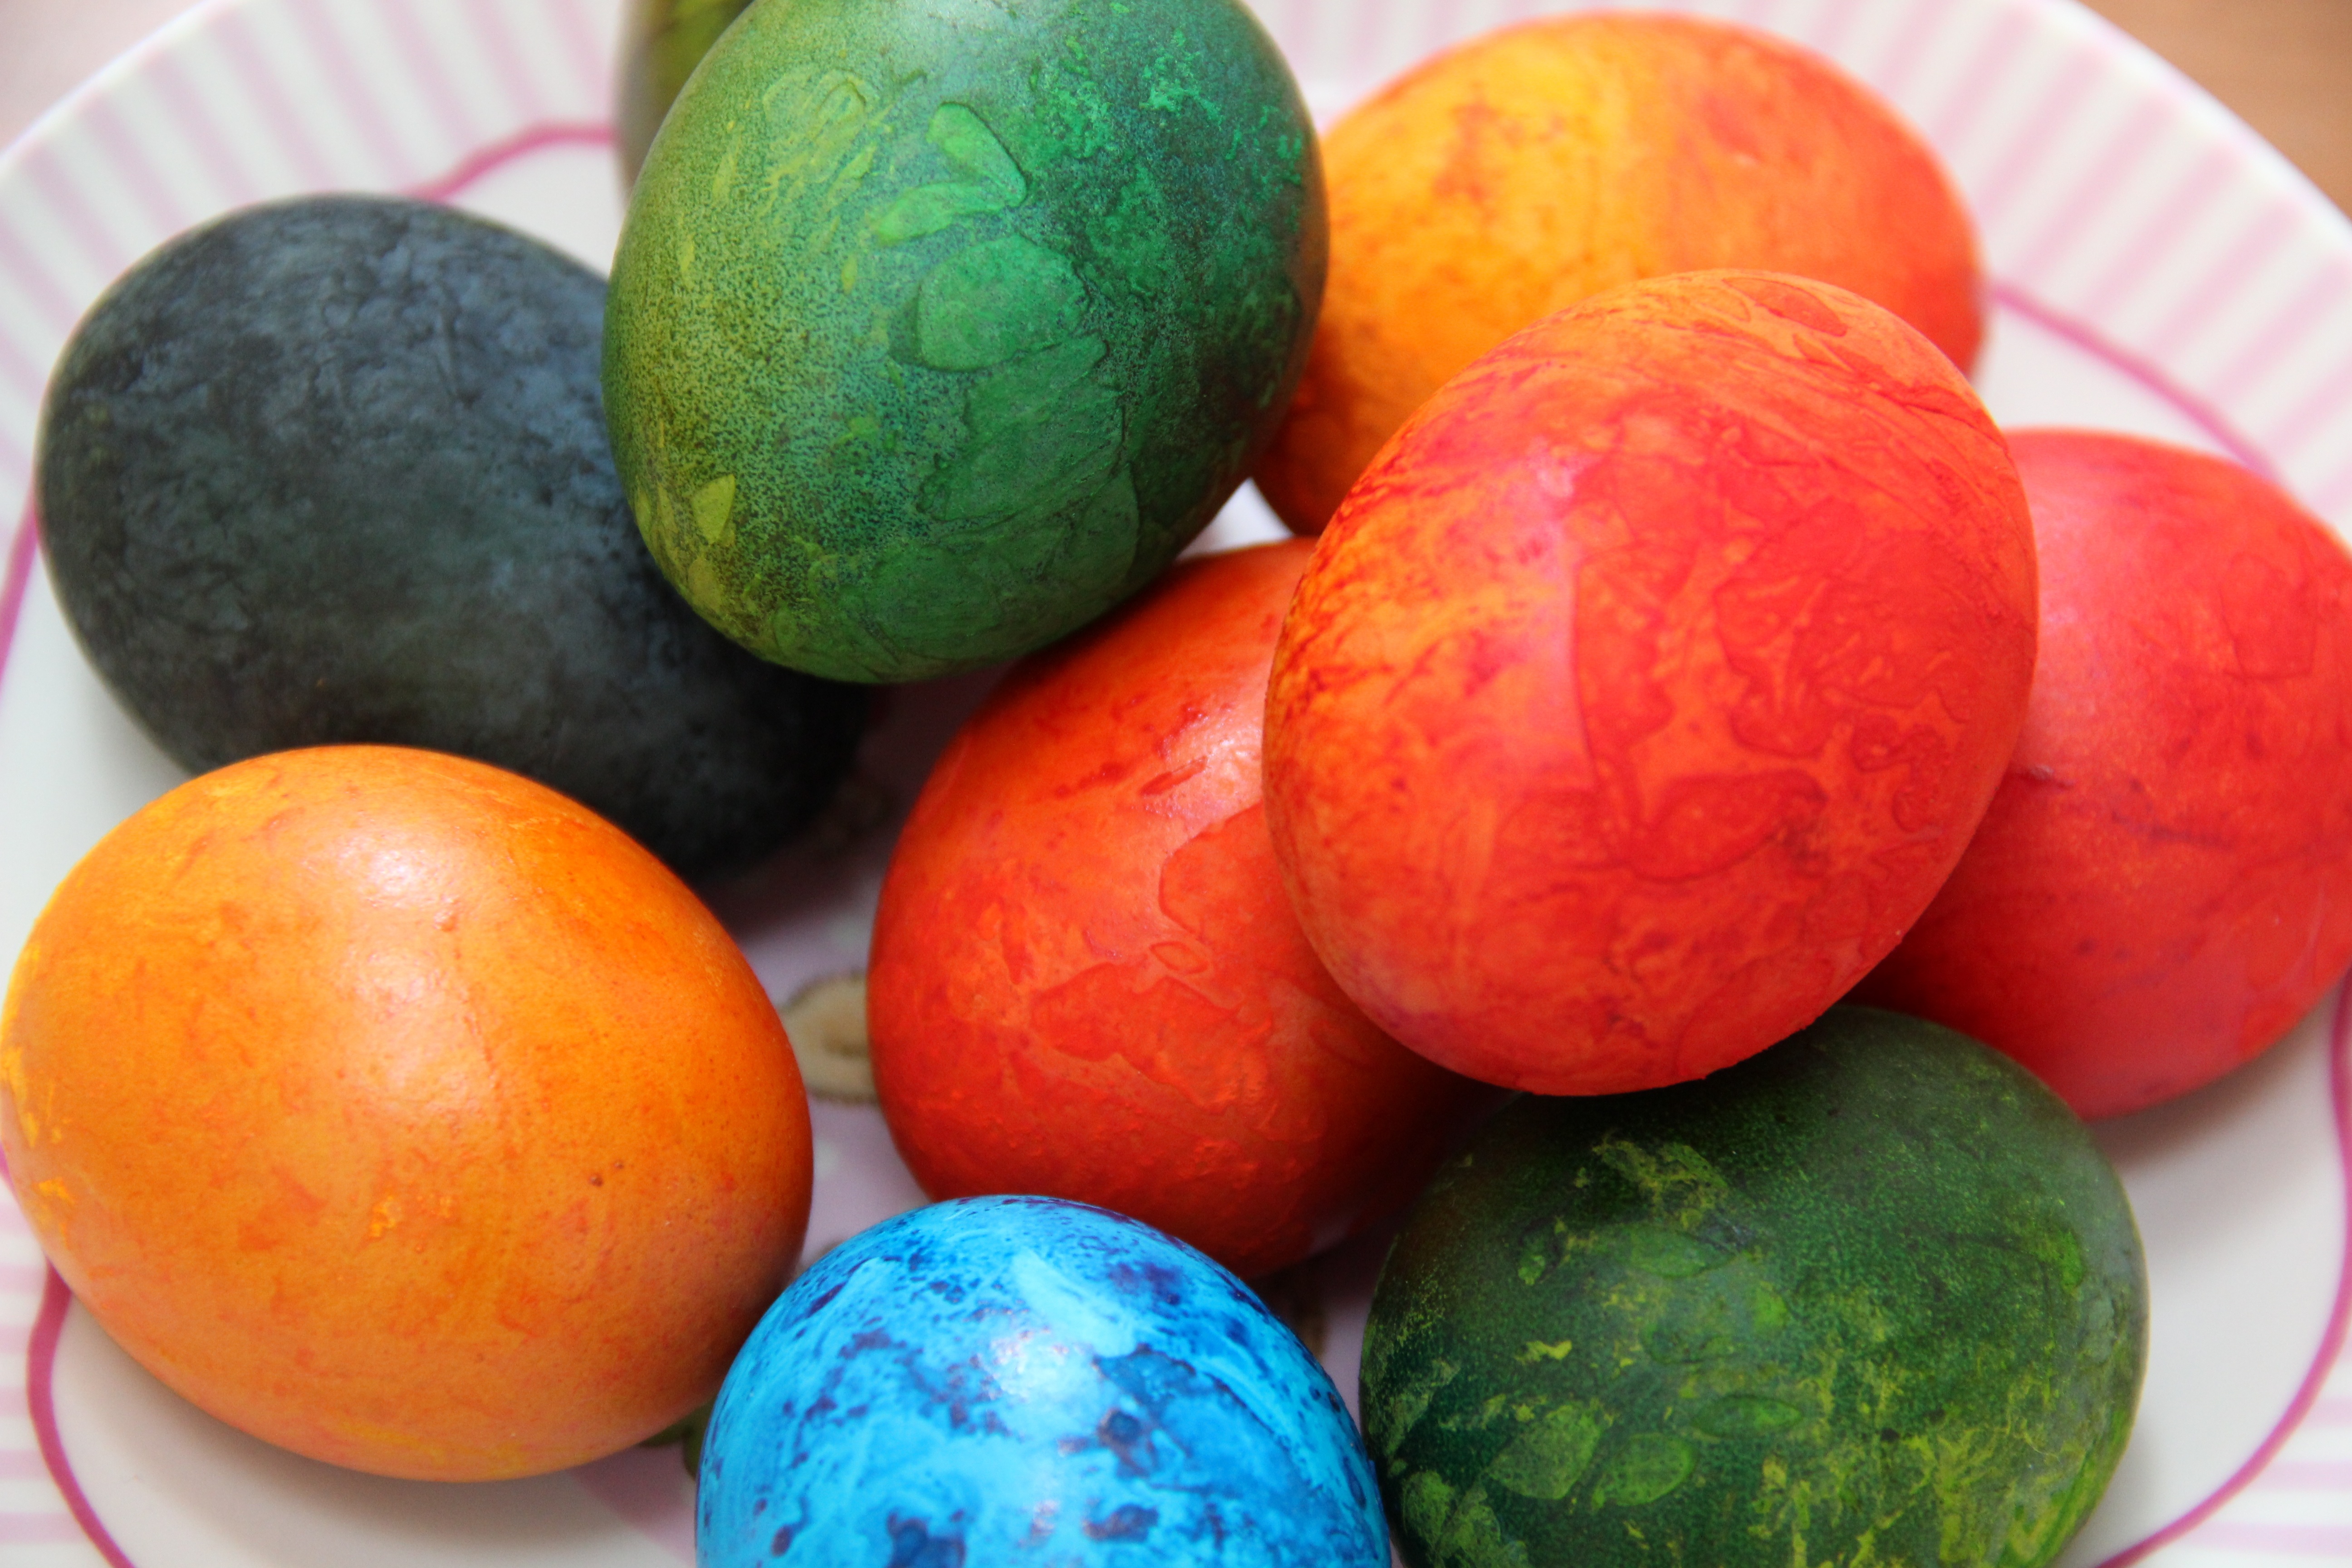
plant, fruit, dish, food, produce, colourful, colorful, cuisine, egg, happy, easter, flowering plant, easter egg, land plant